Stabat Mater speciosa

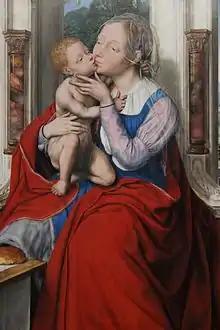

"Stabat Mater speciosa" ("The beautiful mother stood") is a Catholic hymn to Mary about the Nativity of Jesus.